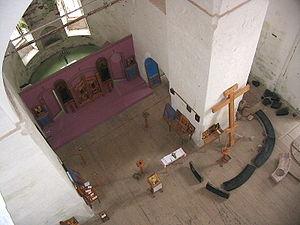
Le monastère de la Croix d'Onéga est situé sur l'île de Ki, dans la baie d'Onega, sur la mer Blanche. C'est un monastère d'homme, de confession orthodoxe, fondé en 1656 par le patriarche Nikon.